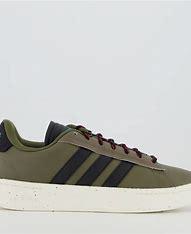
Brand: Adidas
Model: Grand Court Base